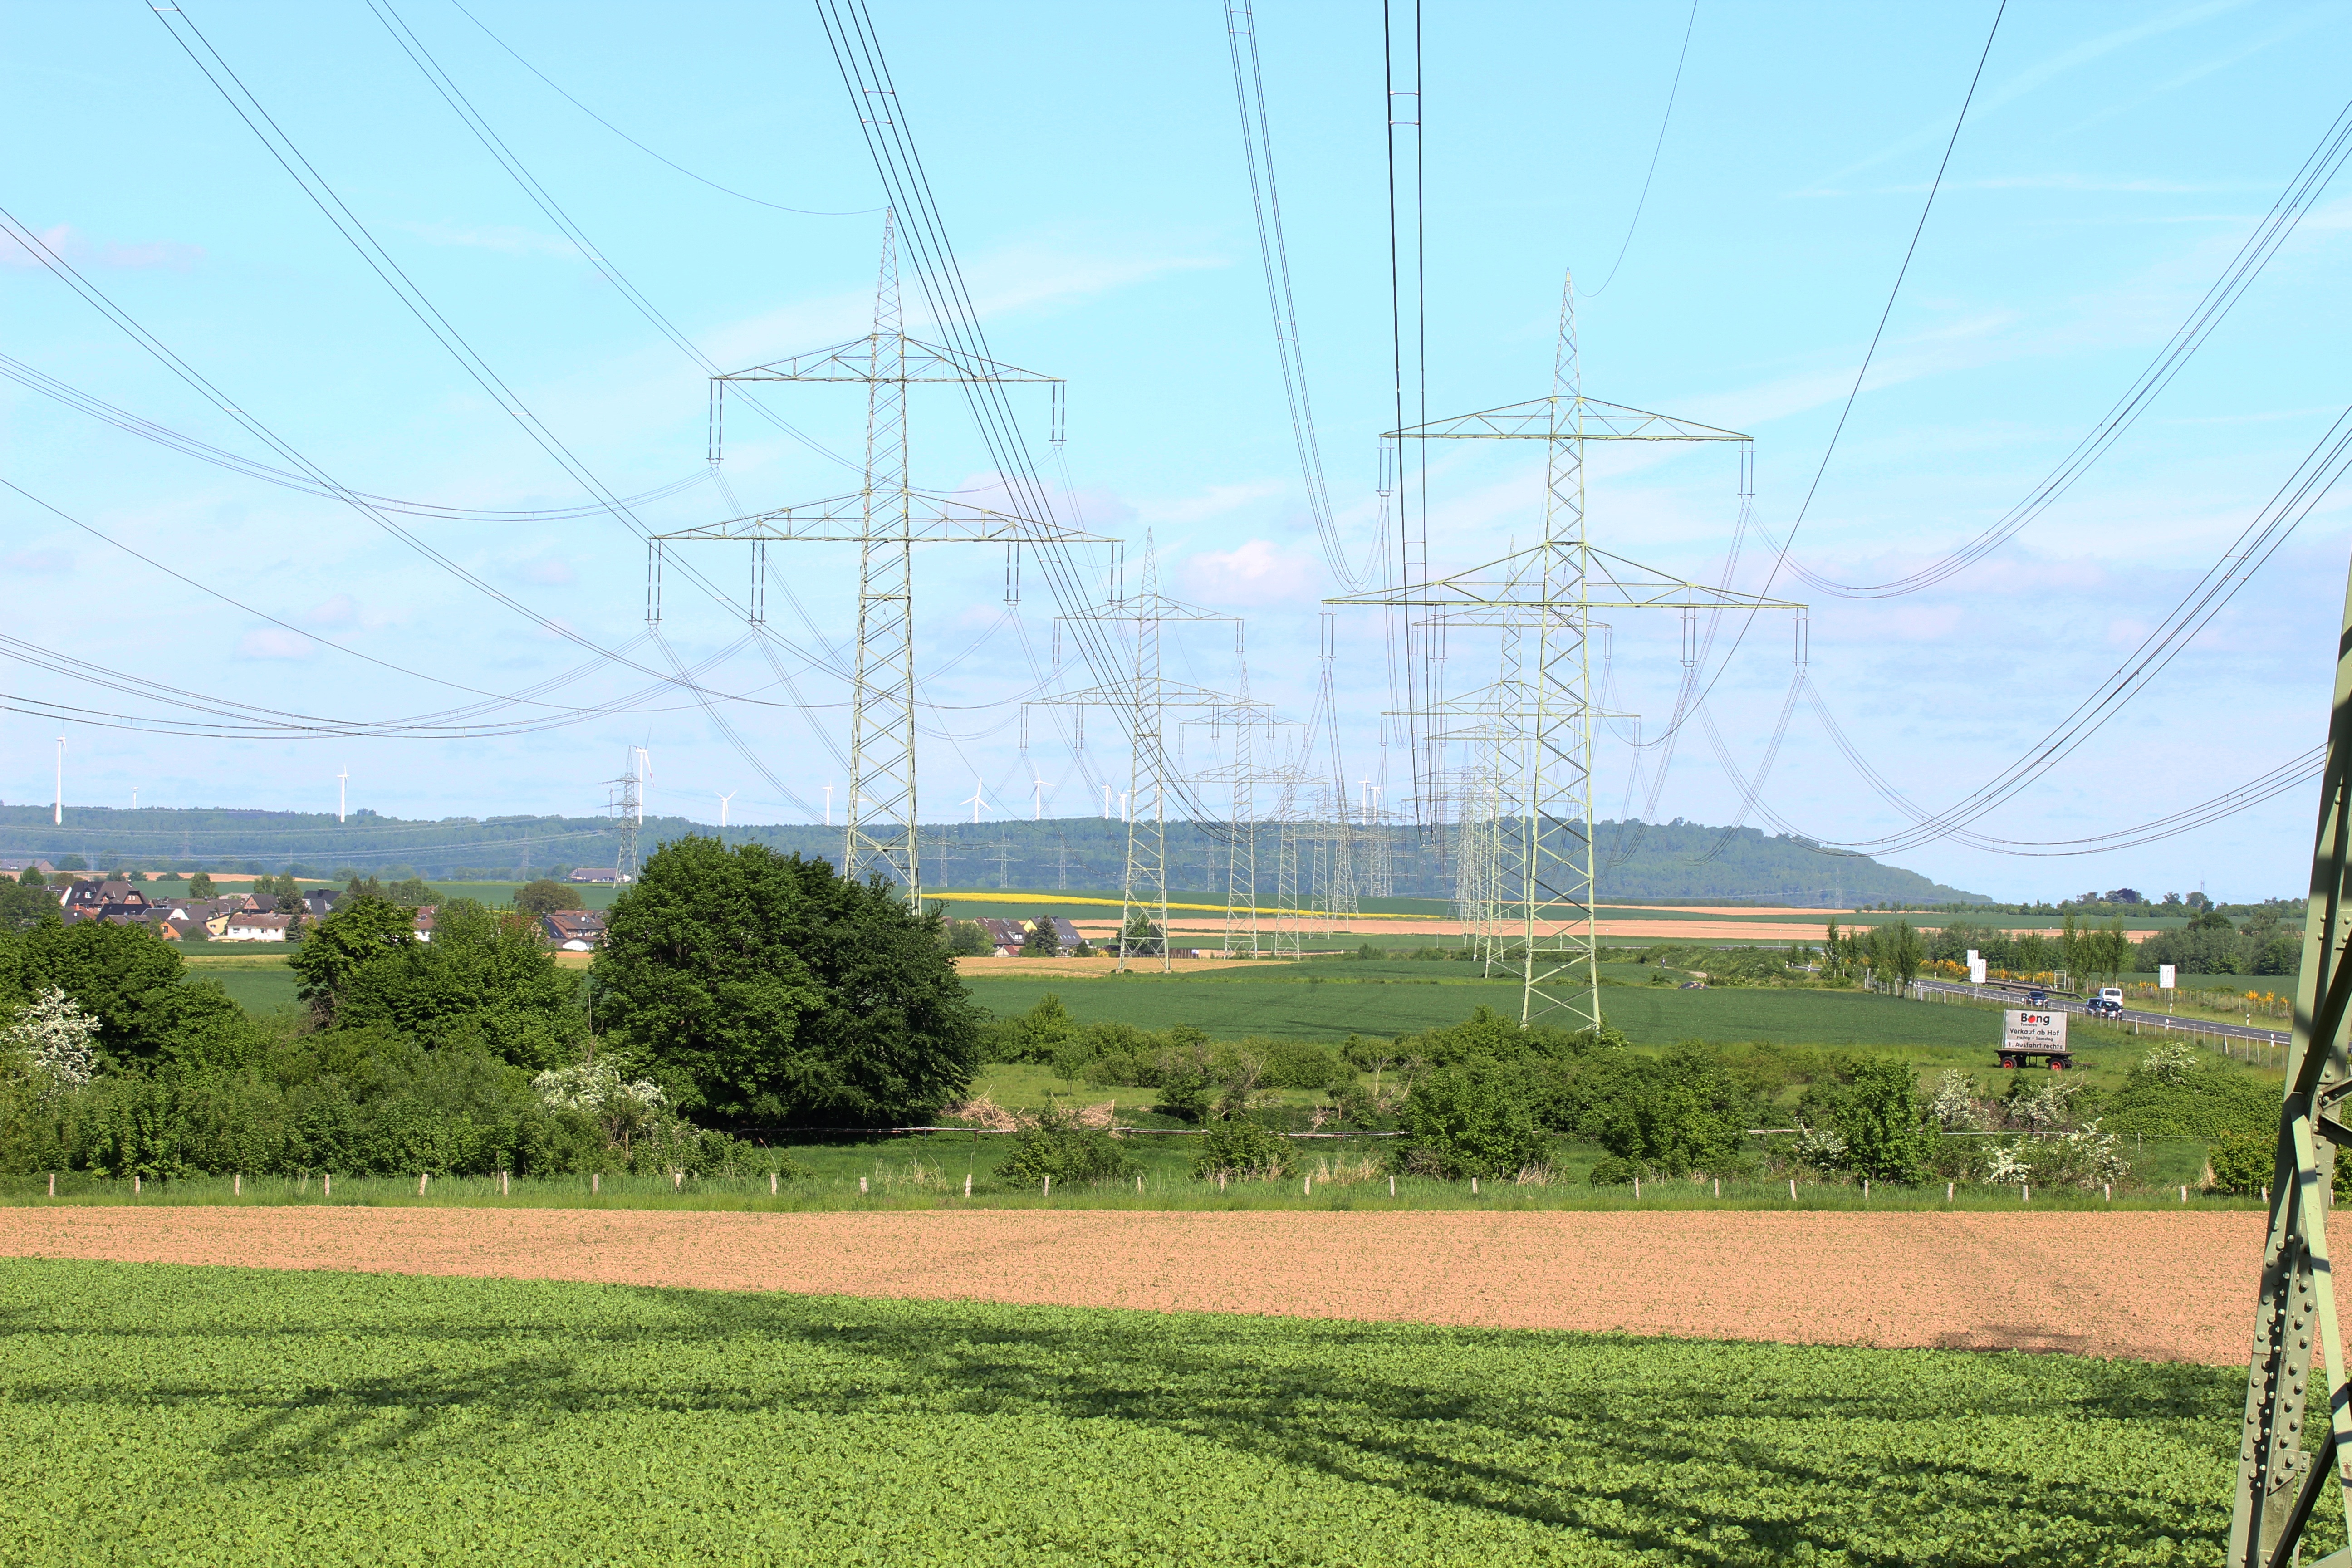
landscape, nature, structure, sky, sun, field, lawn, meadow, wind, rural, tower, power line, blue, electricity, agriculture, stadium, energy, current, clouds, energy revolution, strommast, arable, power poles, power supply, transmission tower, rwe, energy saving, residential area, sport venue, outdoor structure, electrical supply, overhead power line, outdoor power equipment